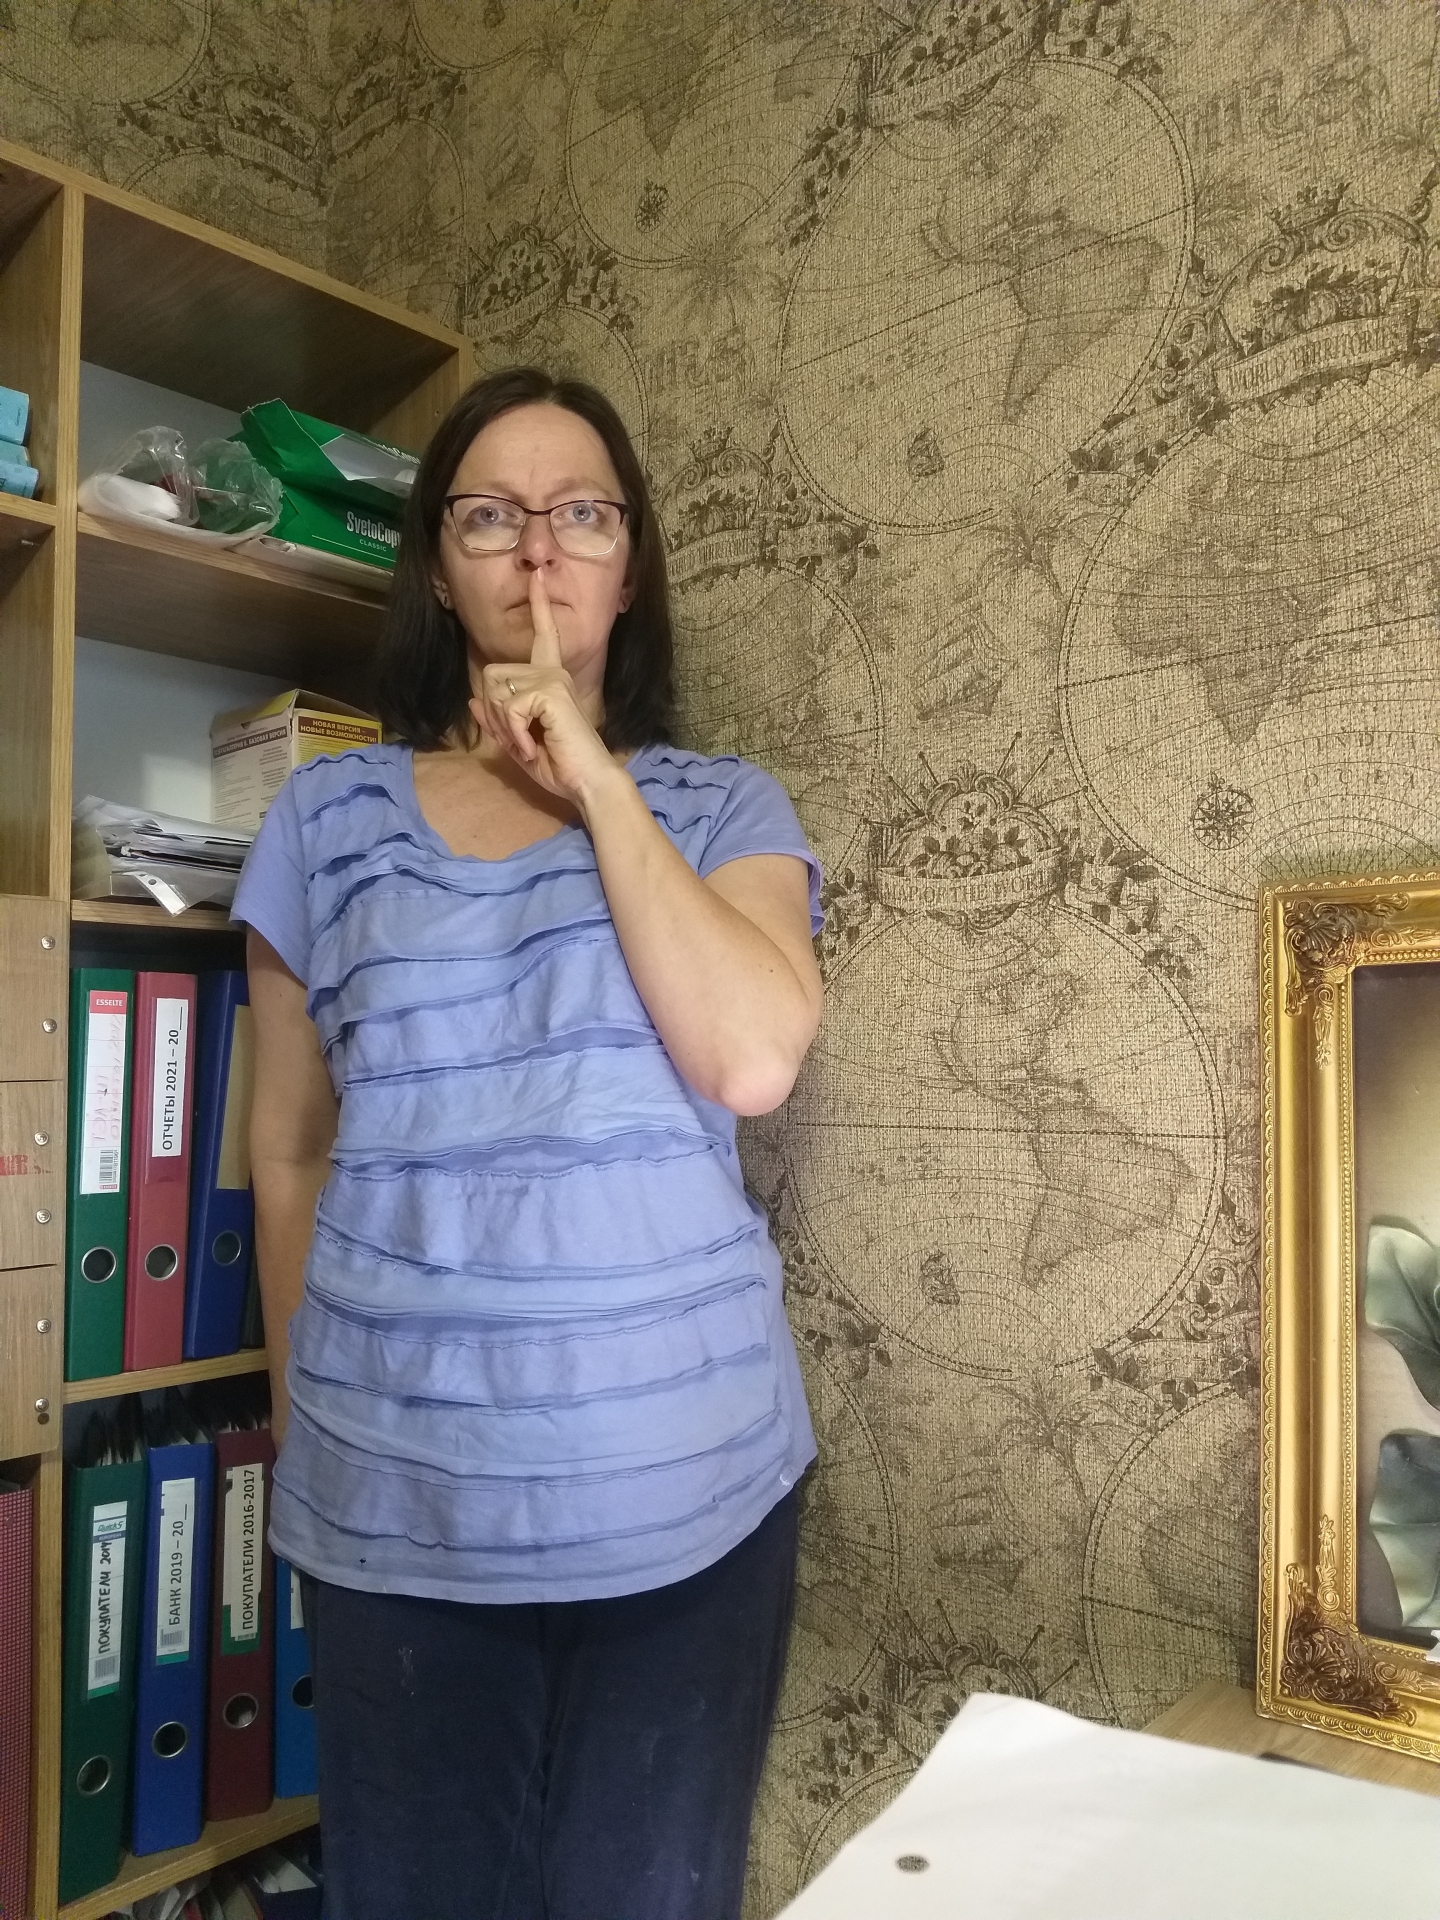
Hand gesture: mute